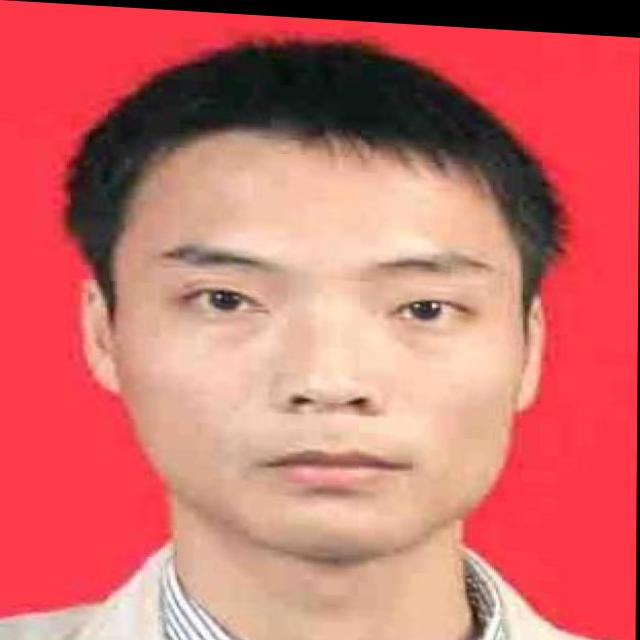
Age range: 21-44